Church of the Savior on Blood

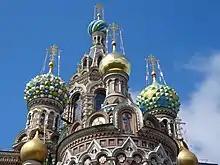
Detail of the richly decorated onion domes

Architecturally, the cathedral differs from Saint Petersburg's other structures. The city's architecture is predominantly Baroque and Neoclassical, but the Savior on Blood harks back to medieval Russian architecture in the spirit of romantic nationalism. It intentionally resembles the 17th-century Yaroslavl churches and the celebrated St. Basil's Cathedral in Moscow.